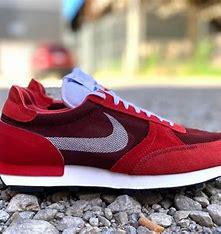
Brand: Nike
Model: Dbreak Type